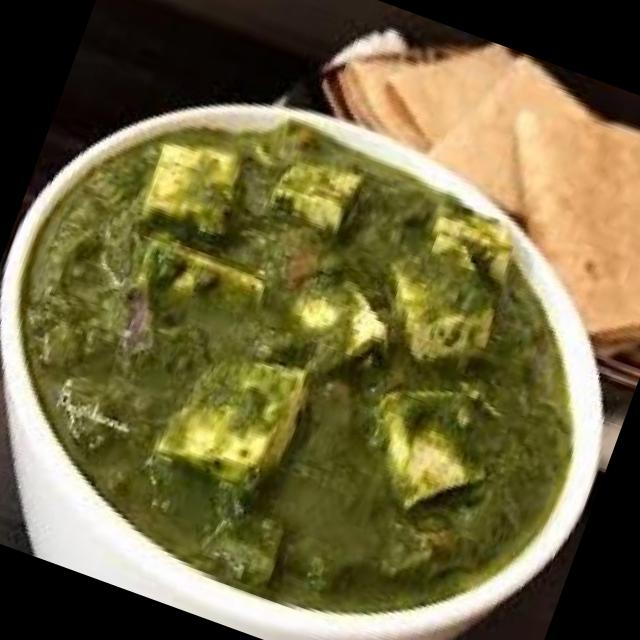
Dish: palak_paneer